Scytodes thoracica

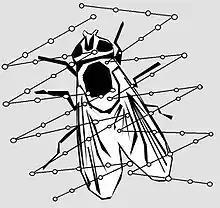
Schematic illustration of an immobilised prey

In contrast to the pseudoscorpions that use the silk from the cephalothorax glands to make nests, the spitting spider uses it to catch prey in a very particular way. It is a very slow hunter as its long and tender legs may suggest. During night, when some insects are less active, Scytodes starts its hunt. The spider sneaks very carefully towards its prey and, from about , stops and carefully measures the distance to its prey with one front leg without disturbing it. Then it squeezes the back of its body together and spits two silk threads, in 1/600 s, in a zigzag manner over the victim. The prey is immediately immobilized. When the prey is larger the spider spits several times. It is assumed the spider uses special long hearing hairs located at its legs to locate its prey.